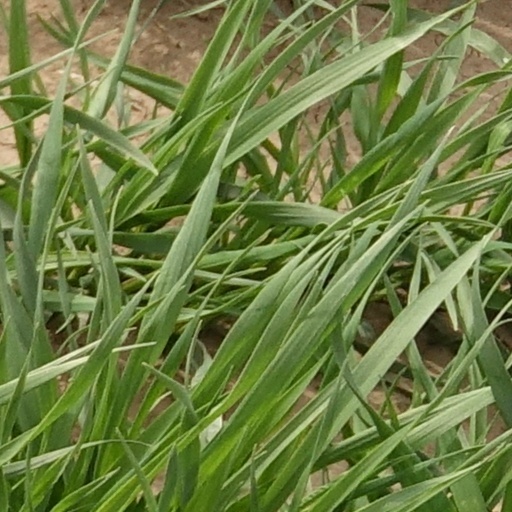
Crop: wheat